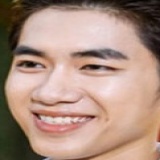
ca sĩ K Icm